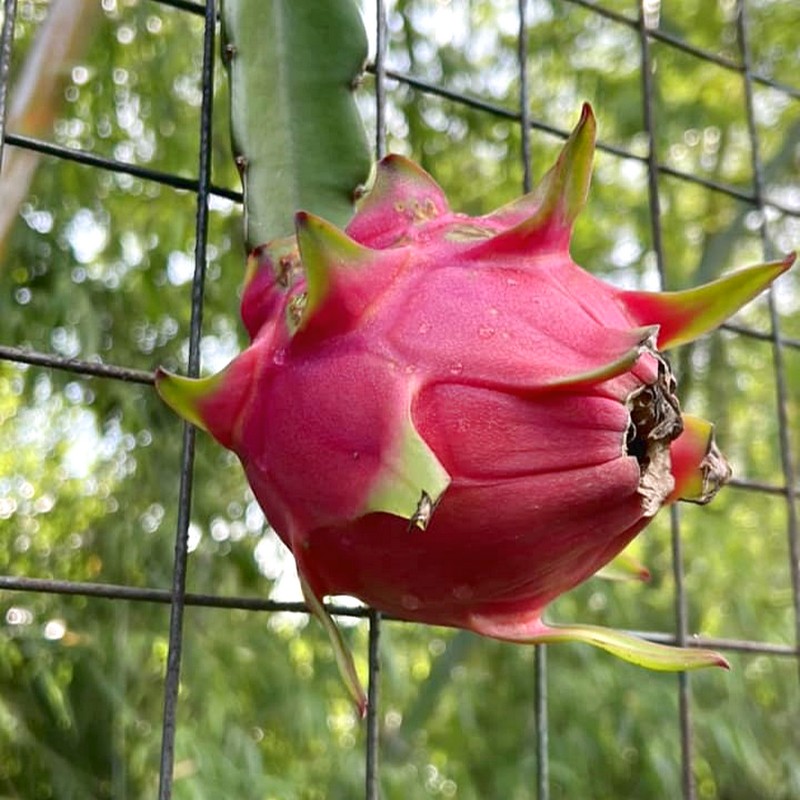
Label: Mature Dragon Fruit